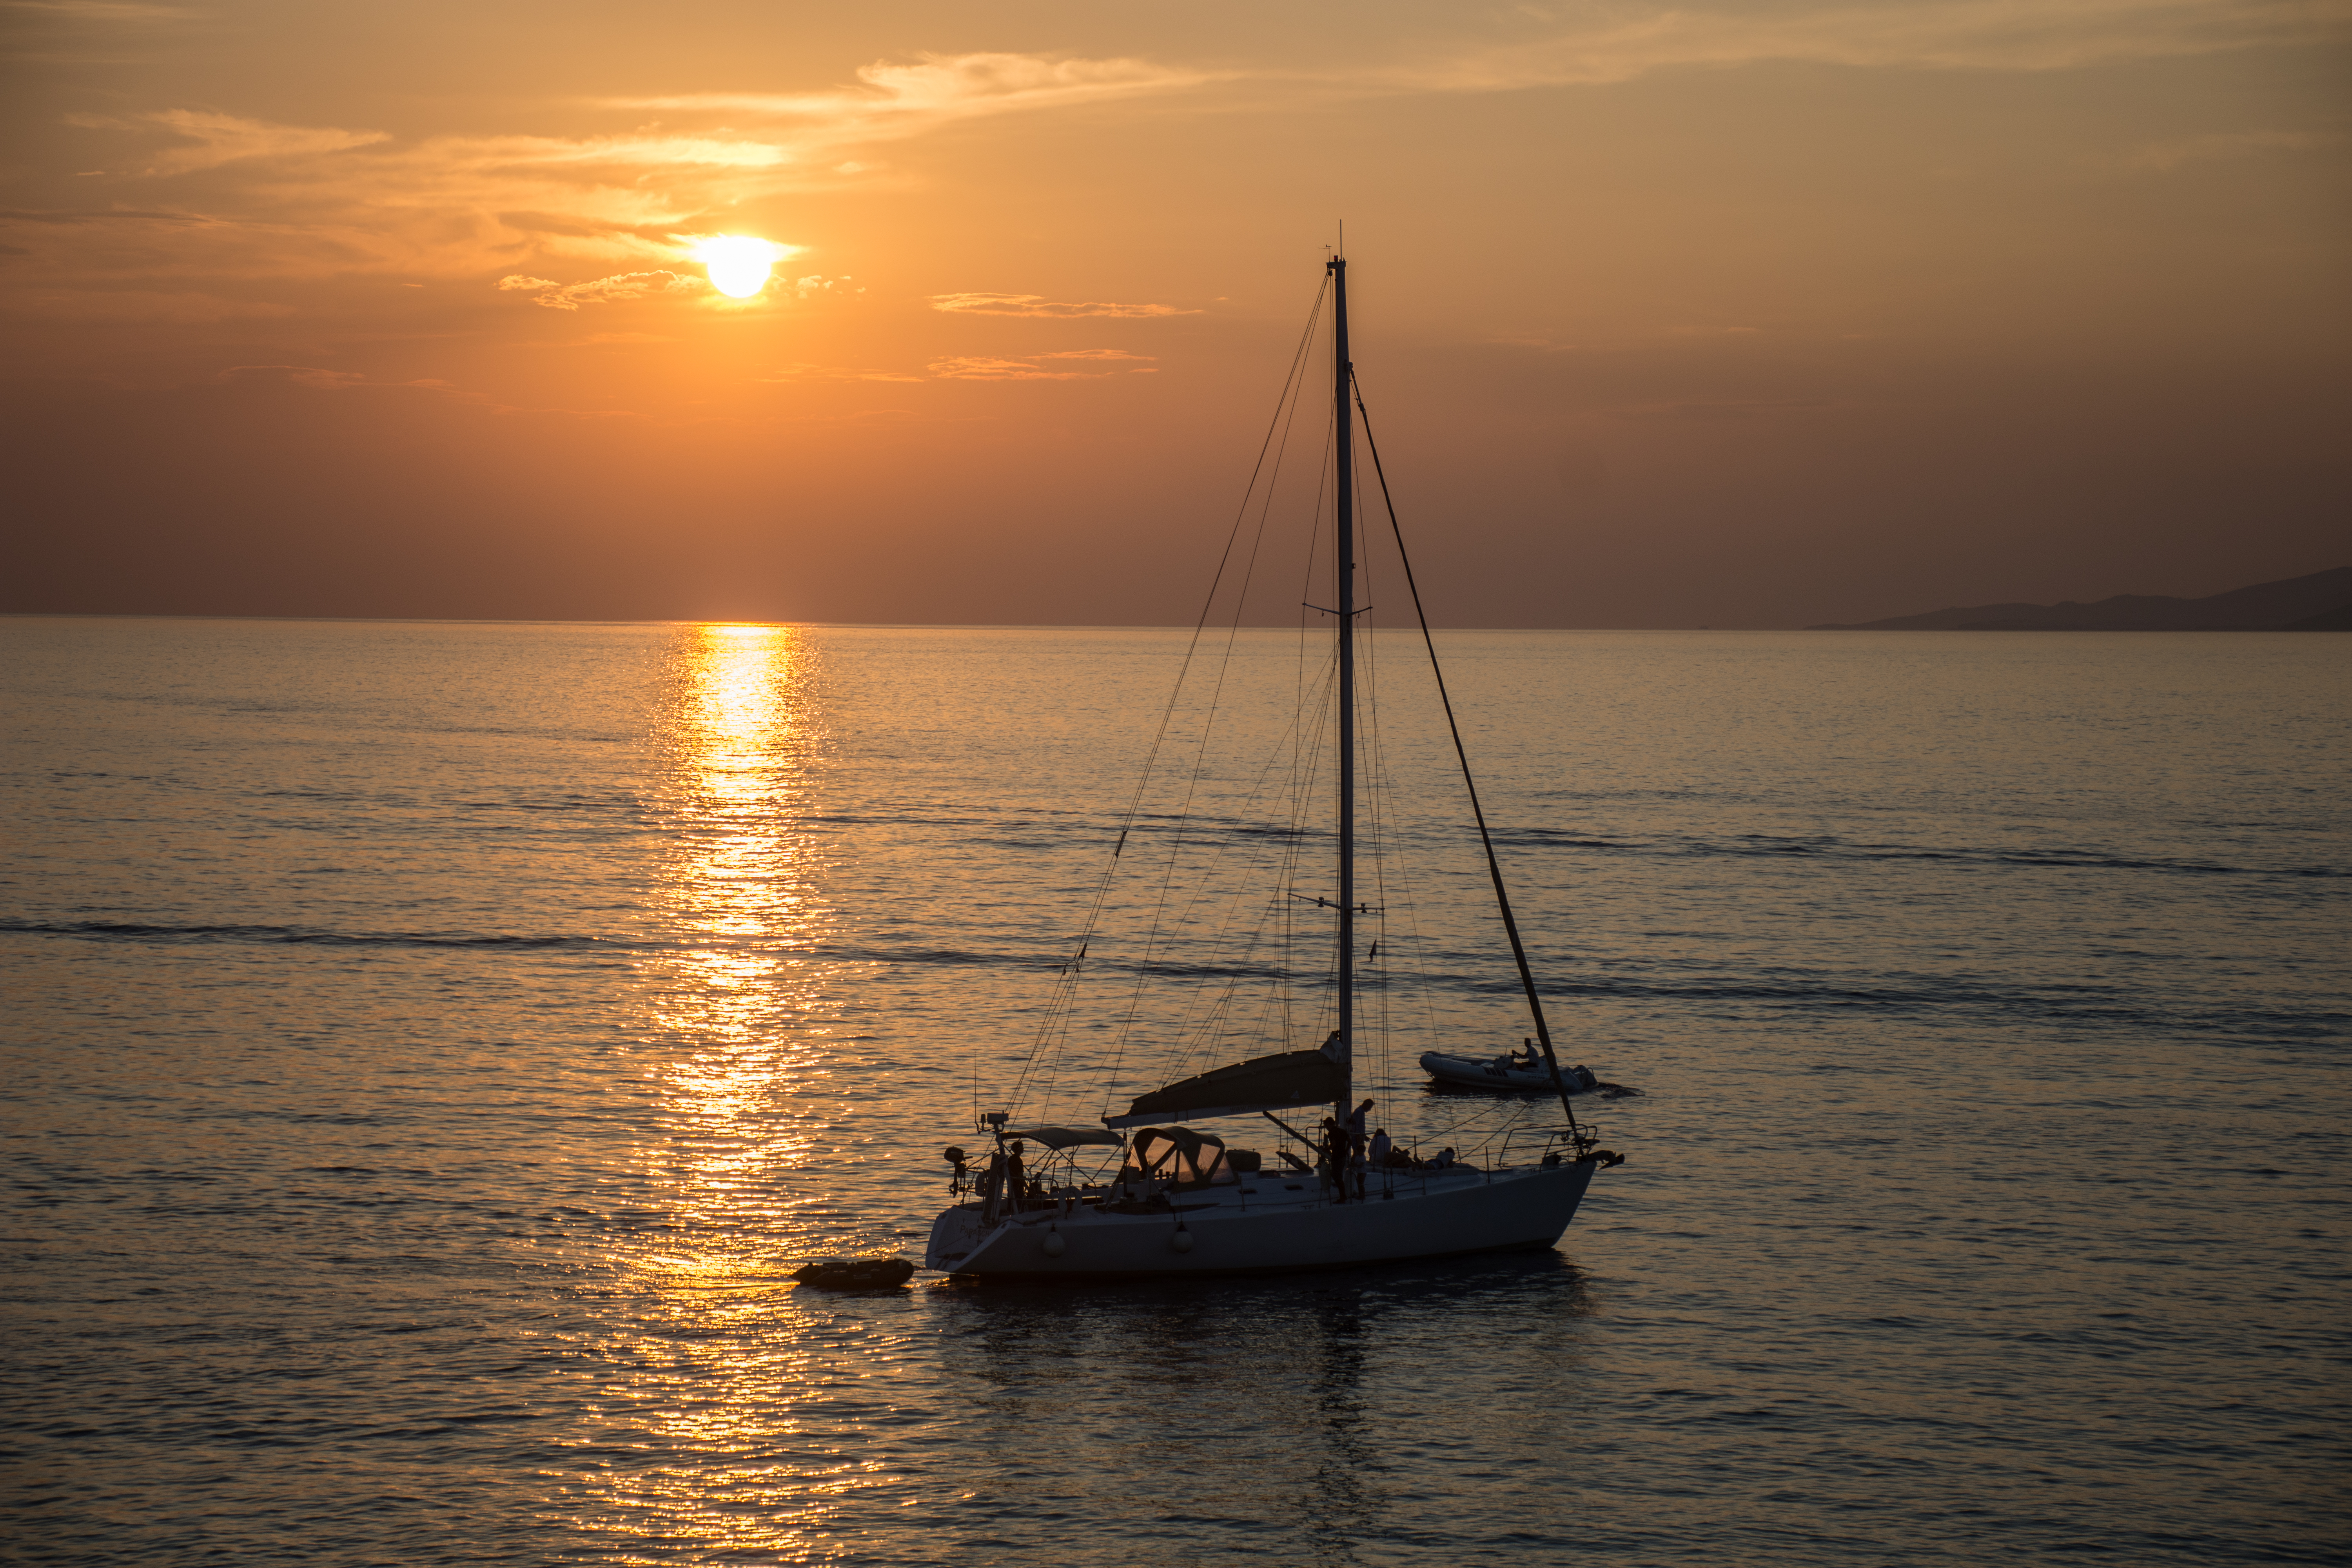
sunset, sea, boat, sun, orange, relax, holidays, tranquility, contemplate, without filters, mykonos, greece, sky, calm, water, horizon, ocean, evening, sailboat, sail, sunrise, sailing, sailing ship, reflection, cloud, dusk, wave, dhow, watercraft, river